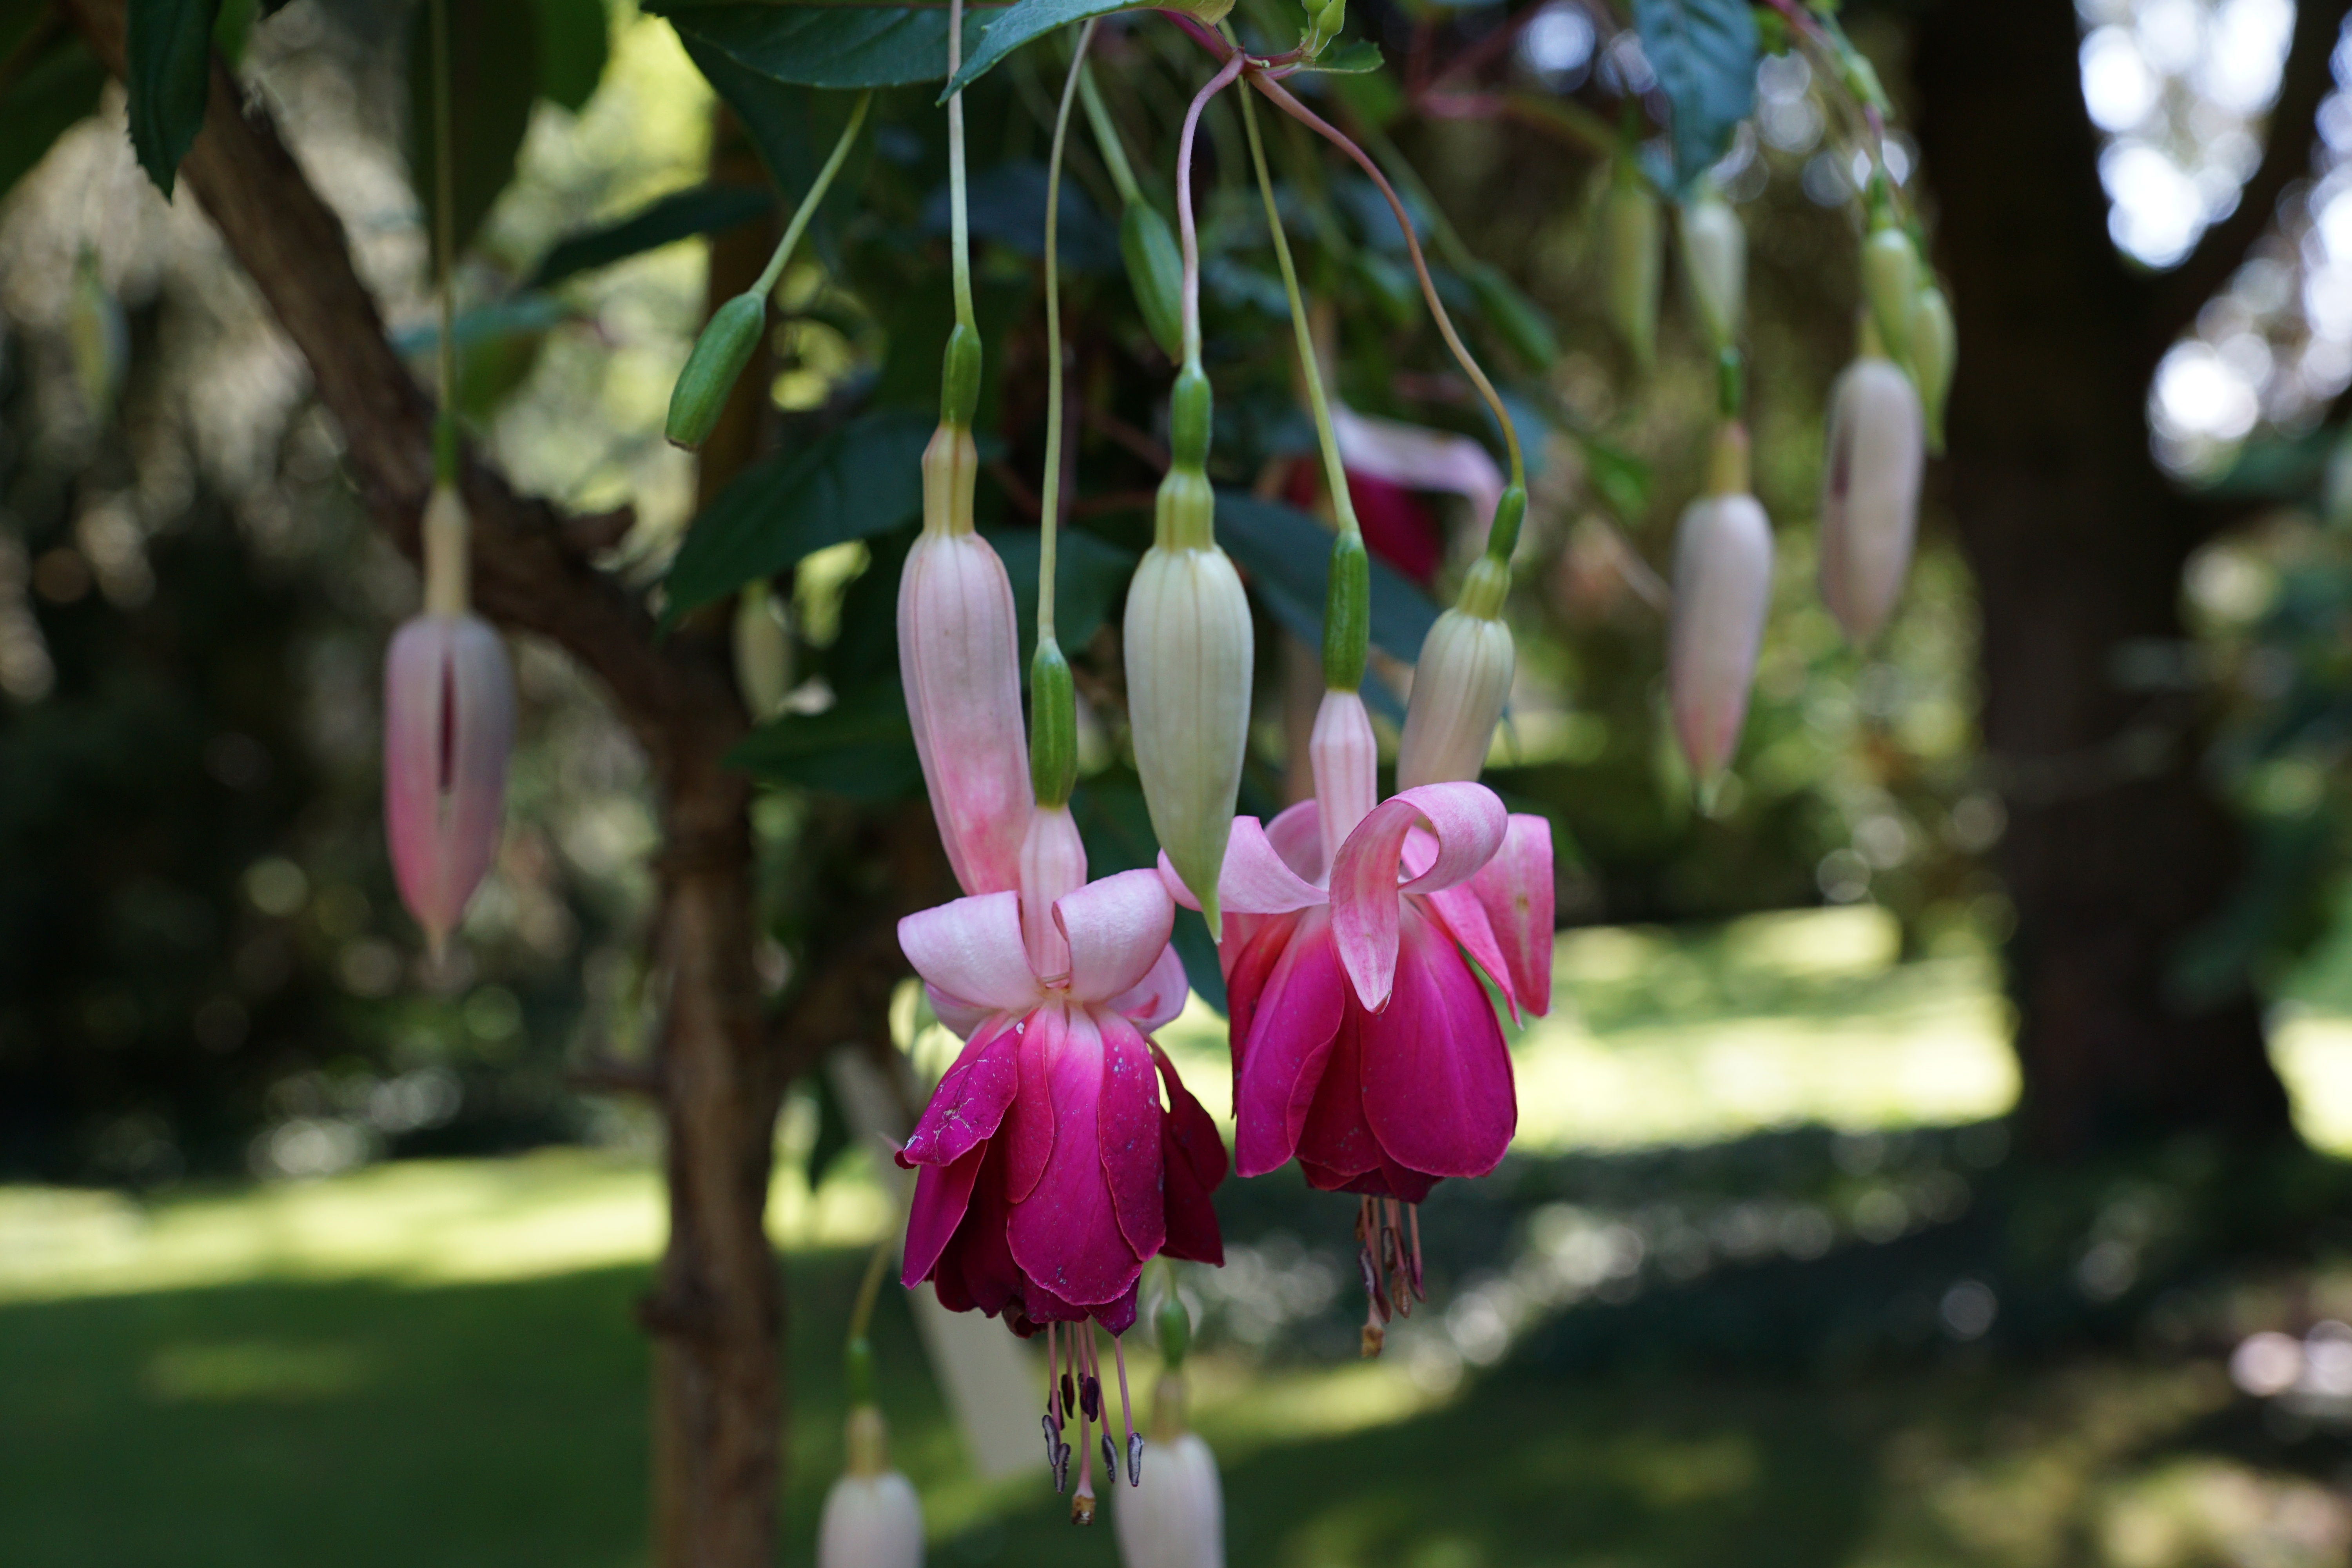
nature, blossom, plant, leaf, flower, purple, green, botany, garden, flora, violet, fuchsia, botanical garden, berlingen, flowering plant, land plant